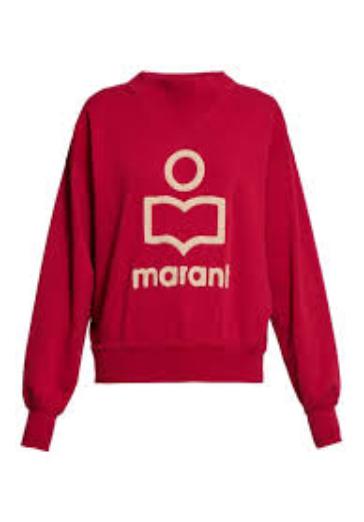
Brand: Isabel Maran-2
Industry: Clothes